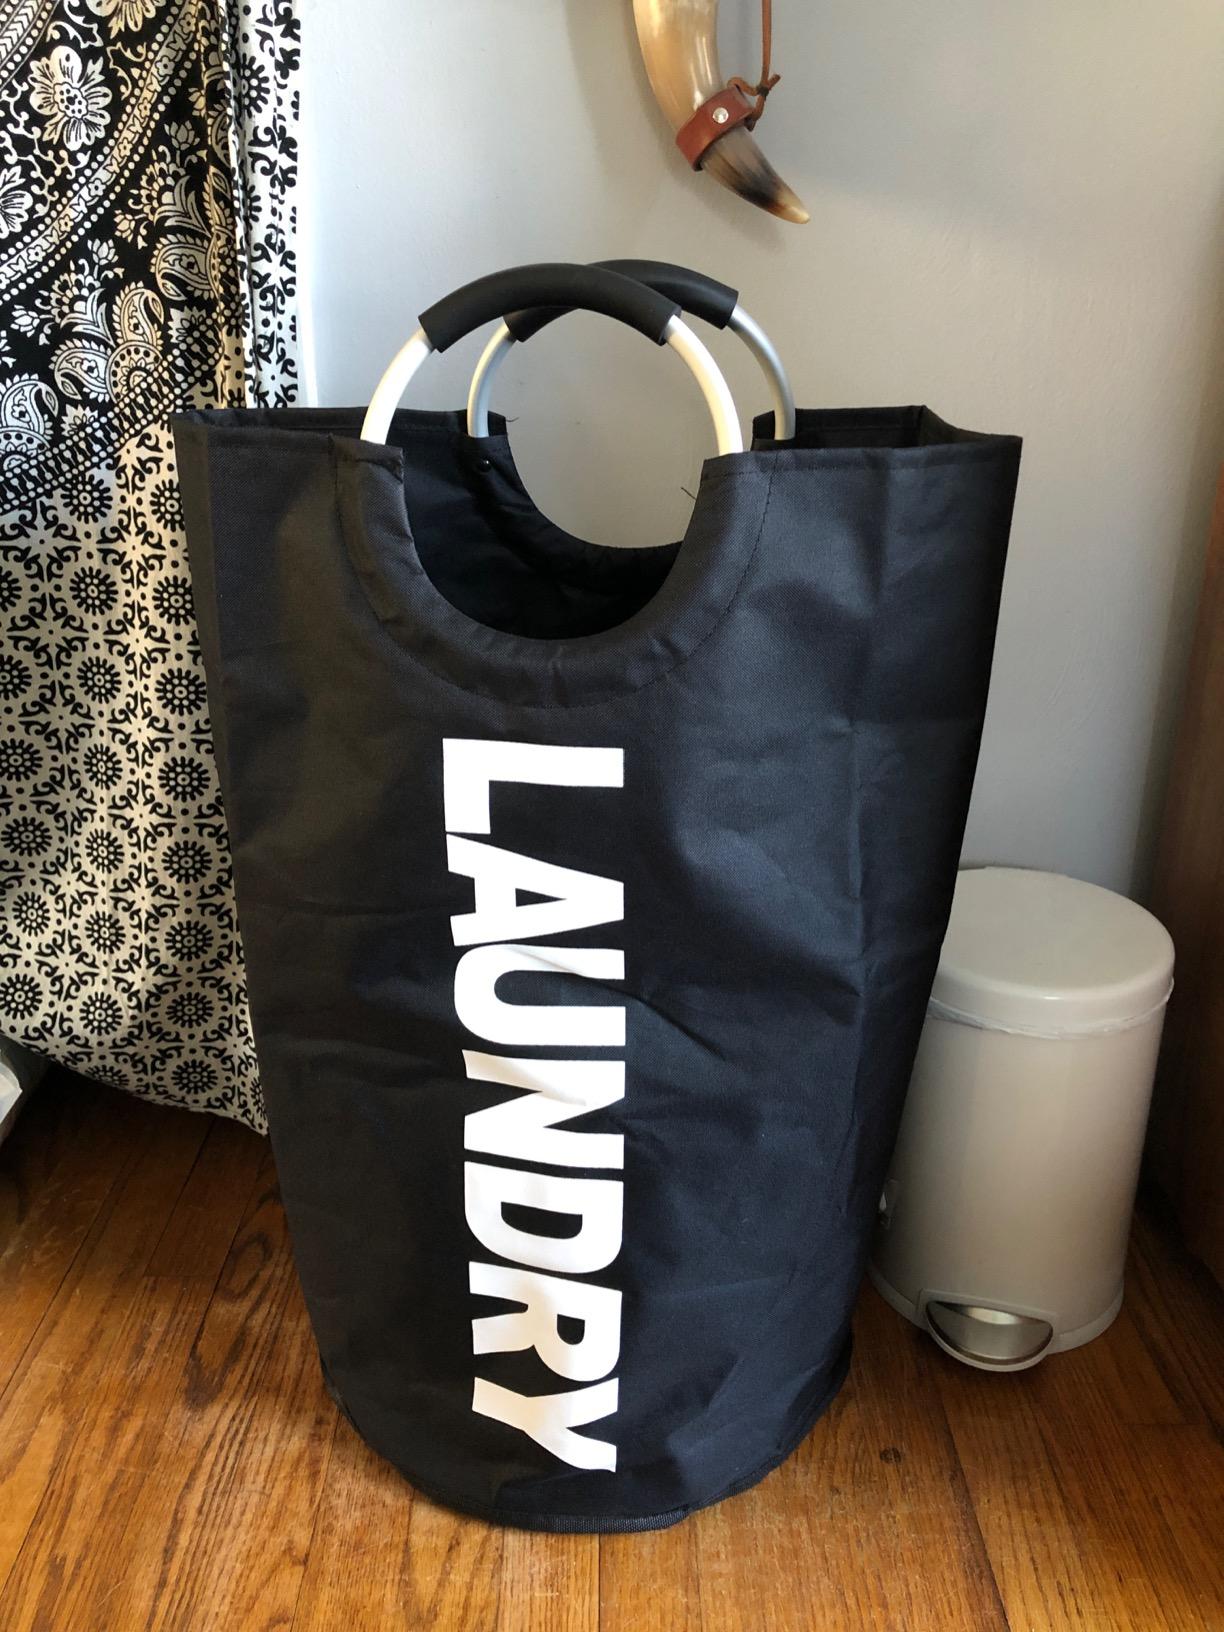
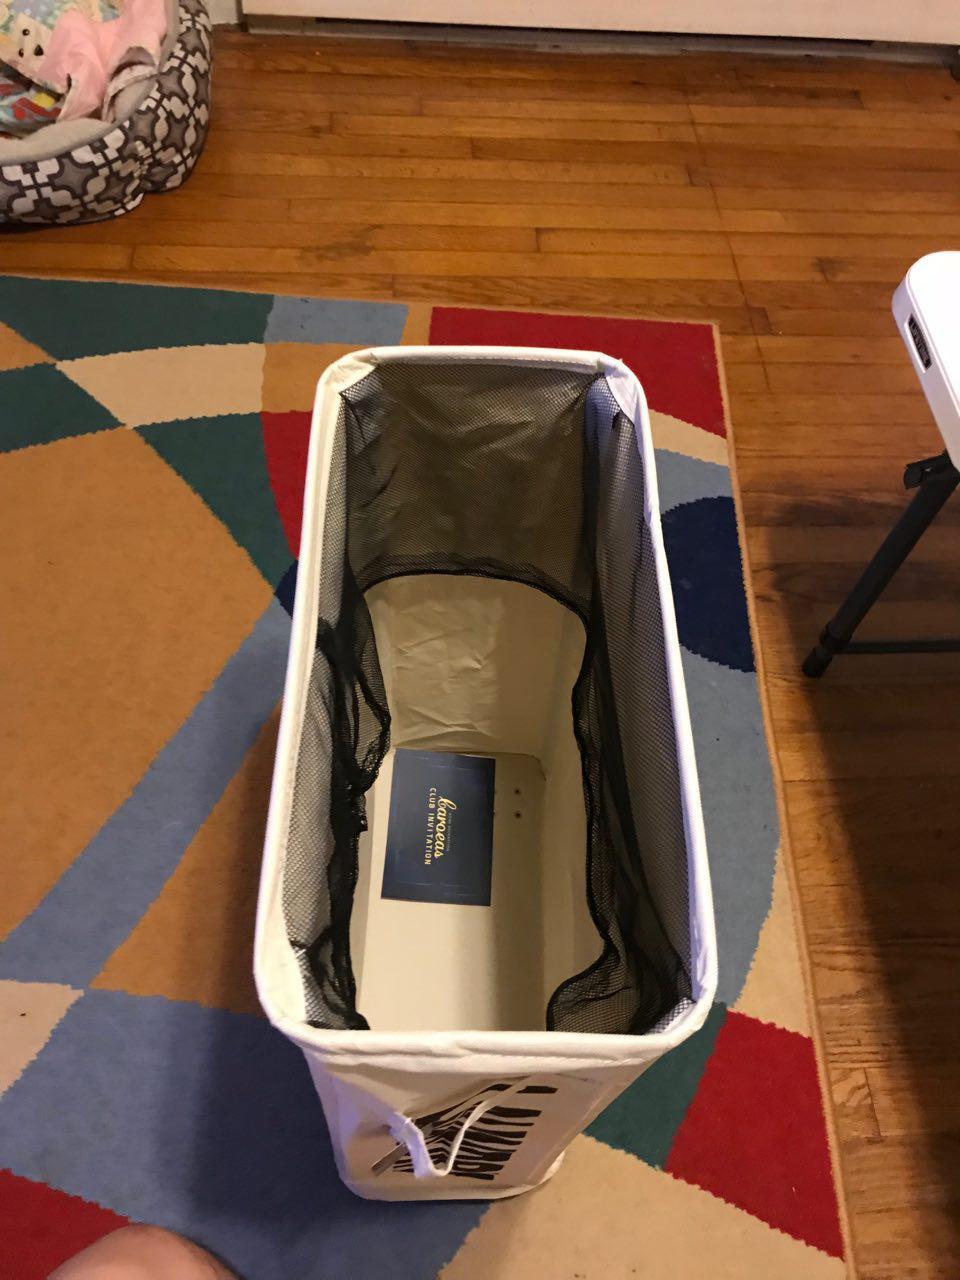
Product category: items_hamper
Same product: no